Lahaina, Hawaii

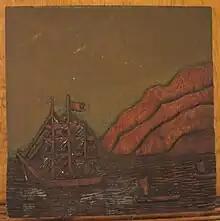
Depiction of Hawaiian warriors meeting Captain Cook off the coast of Lahaina

On November 26, 1778 Captain James Cook's ships appeared near Maui while the island's monarch Kahekili II battled the forces of Kalaniʻōpuʻu, the "ali‘i nui" of Hawaii Island. He did not land on the island but was greeted by the warriors of Kalaniʻōpuʻu including a young Kamehameha I in their war canoes. The base of the Kamehameha statue in Honolulu depicts the warrior meeting Cook off the coast of Lahaina.